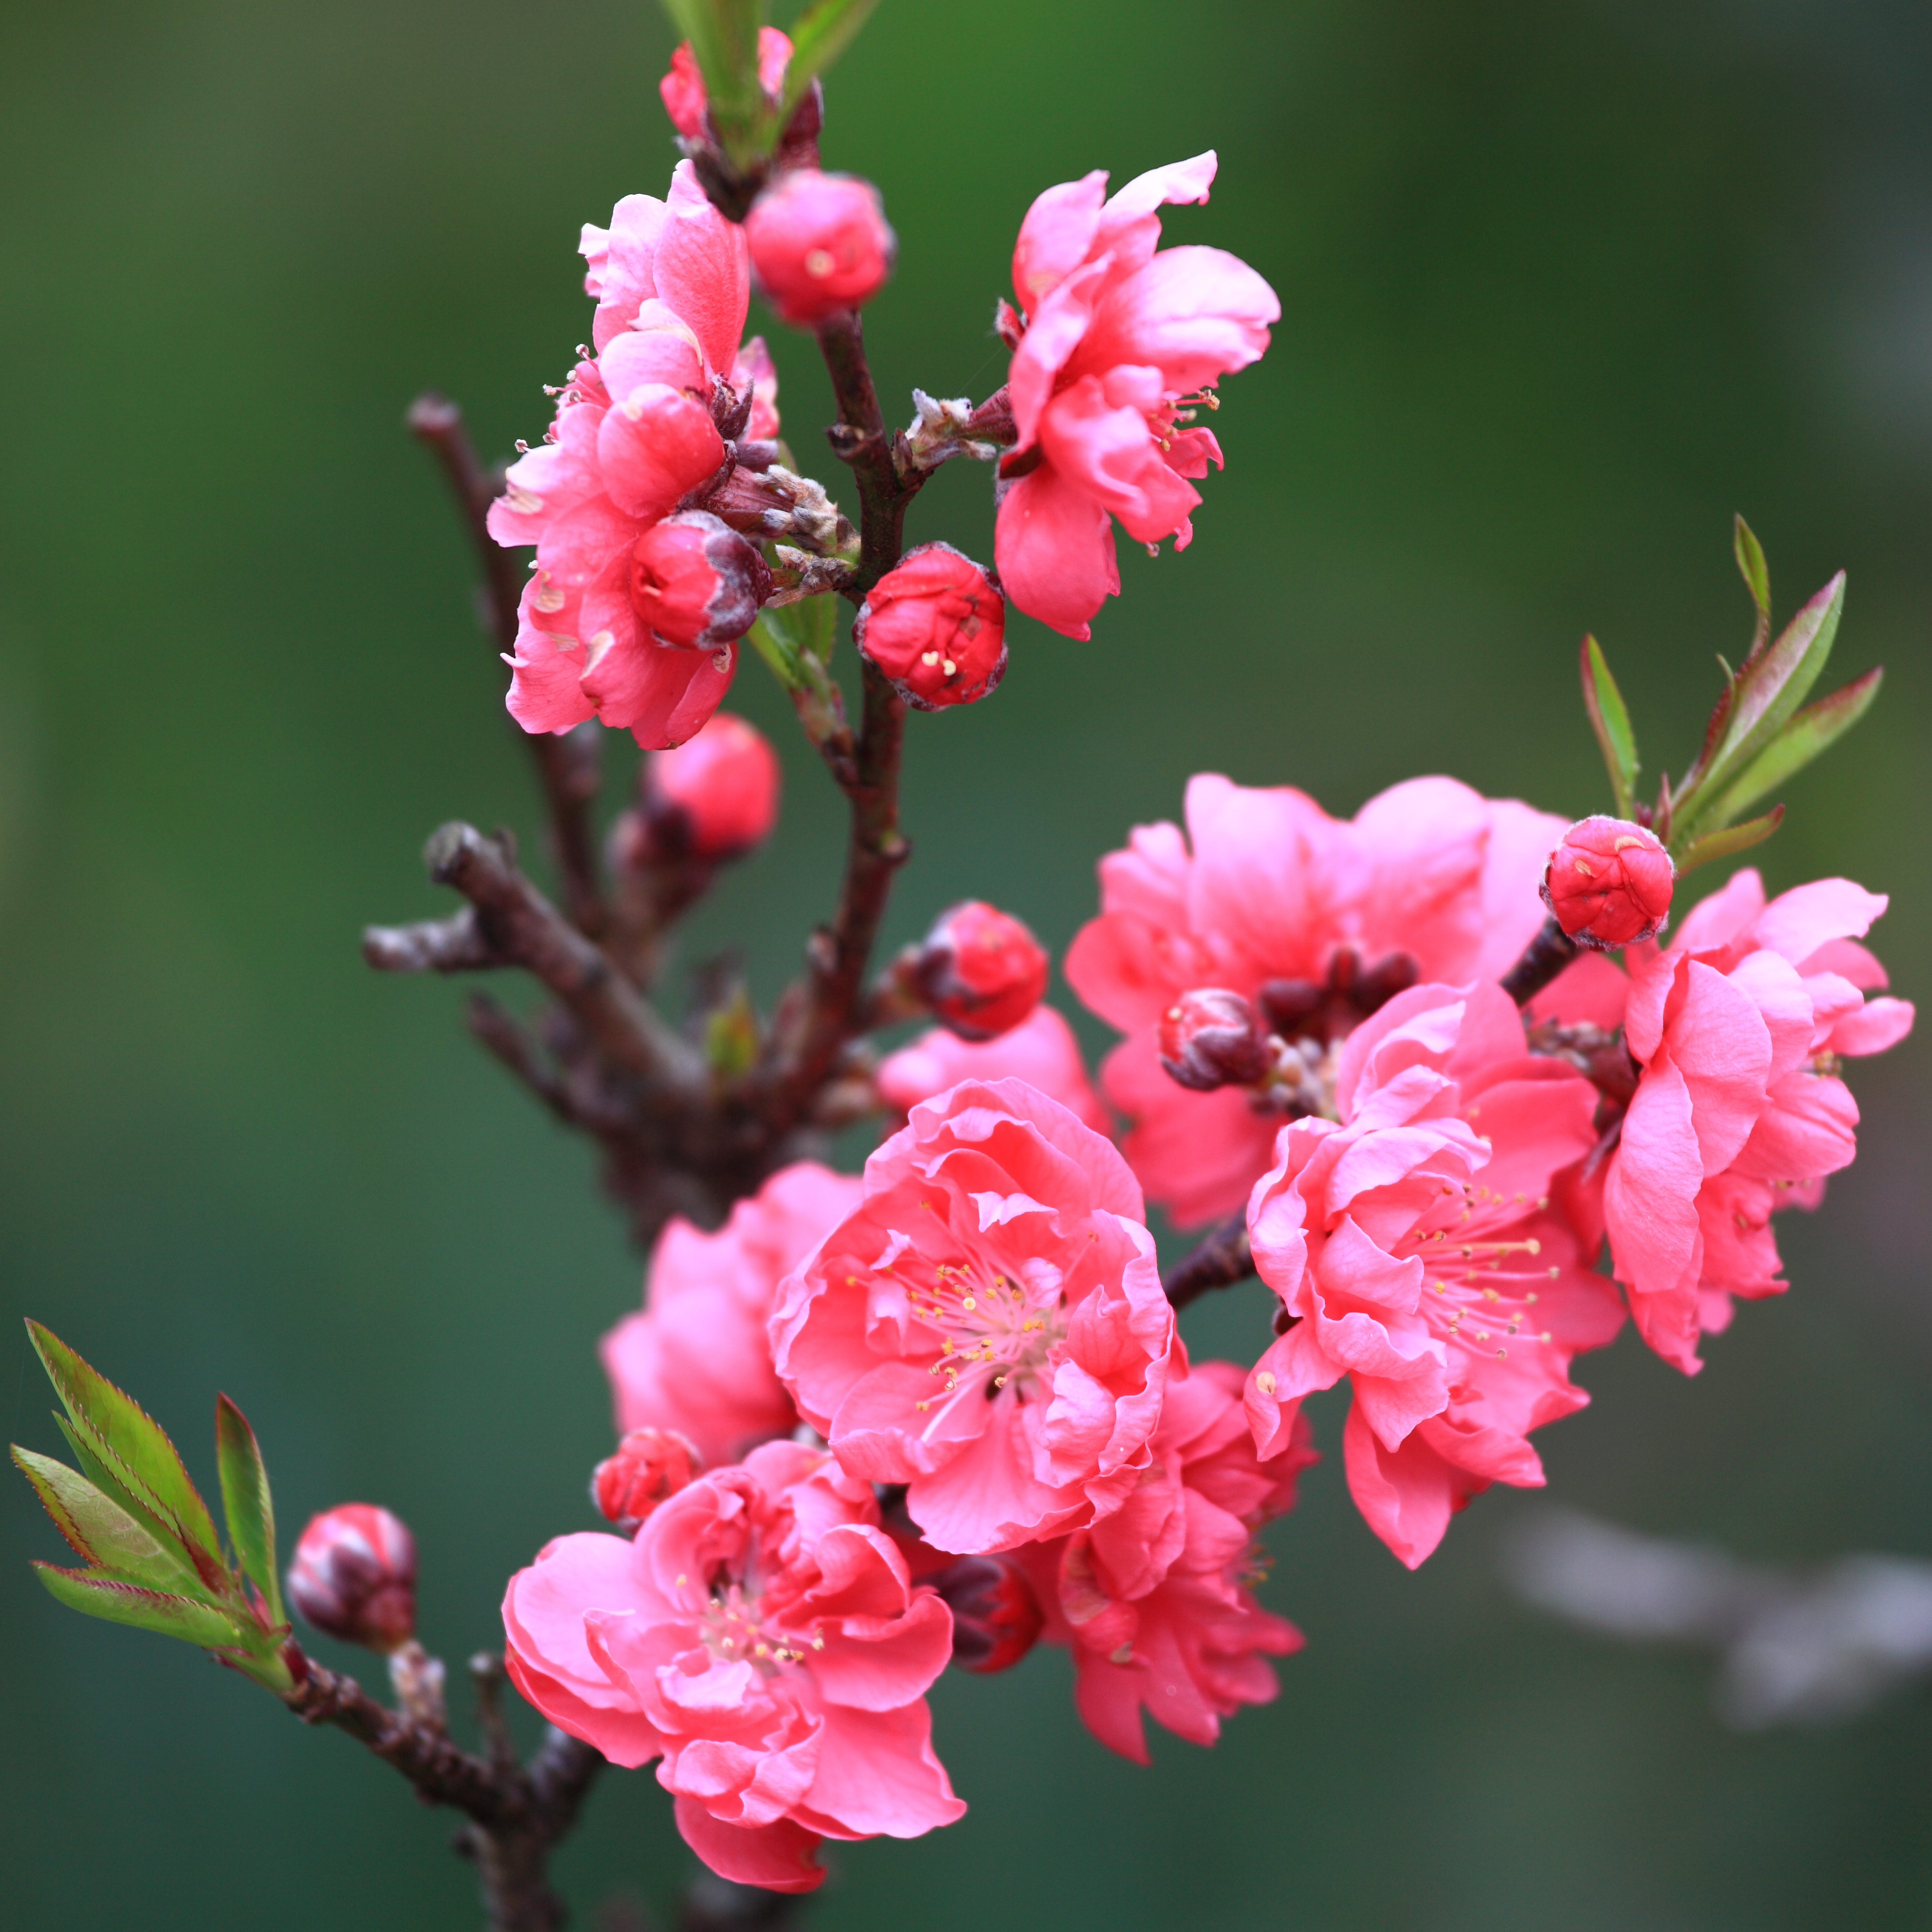
branch, blossom, plant, fruit, flower, food, high, produce, botany, pink, flora, cool image, shrub, 5d, hires, markii, hi, res, resolution, macro photography, flowering plant, woody plant, land plant